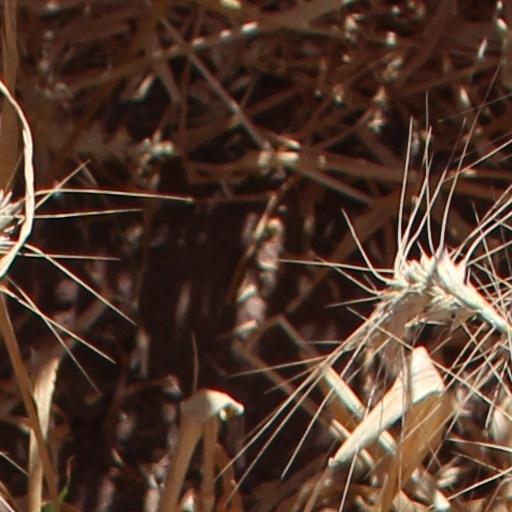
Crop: wheat